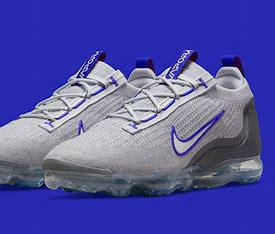
Brand: Nike
Model: Air Vapormax 2021 FK